St Andrews

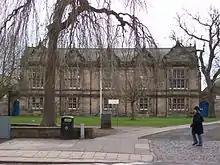
Original building of Madras College on South Street

St Andrews was once bounded by several "ports" (the Lowland Scots word for a town gate). Two are still extant: So'gait port (South Street, now called West Port) and the Sea Yett (as The Pends terminates to the harbour). The West Port is one of few surviving town "Ports" in Scotland and is a scheduled monument. The towers were influenced by those seen at the base of the Netherbow Port in Edinburgh. The central archway which displays semi-octagonal "rownds" and "battling" is supported by corbelling and neatly moulded passageways. Side arches and relief panels were added to the port, during the reconstruction between 1843 and 1845.